Only Fools and Horses

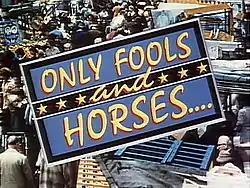

Only Fools and Horses (titled onscreen as Only Fools and Horses...) is a British television sitcom that was created and written by John Sullivan. Seven series were originally broadcast on BBC One in the United Kingdom from 1981 to 1991, with sixteen sporadic Christmas specials aired until the end of the show in 2003. Set in working-class Peckham in south-east London, it stars David Jason as ambitious market trader Derek "Del Boy" Trotter and Nicholas Lyndhurst as his younger brother Rodney Trotter, alongside a supporting cast. The series follows the Trotters' highs and lows in life, in particular their attempts to get rich. Critically and popularly acclaimed, the series received numerous awards, including recognition from BAFTA, the National Television Awards, and the Royal Television Society, as well as winning individual accolades for both Sullivan and Jason. It was voted Britain's Best Sitcom in a 2004 BBC poll.